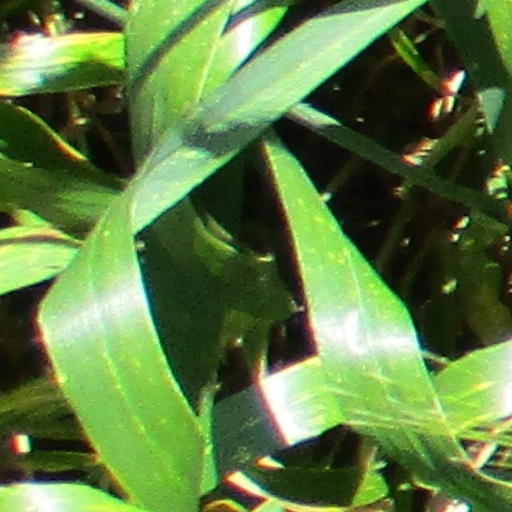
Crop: wheat